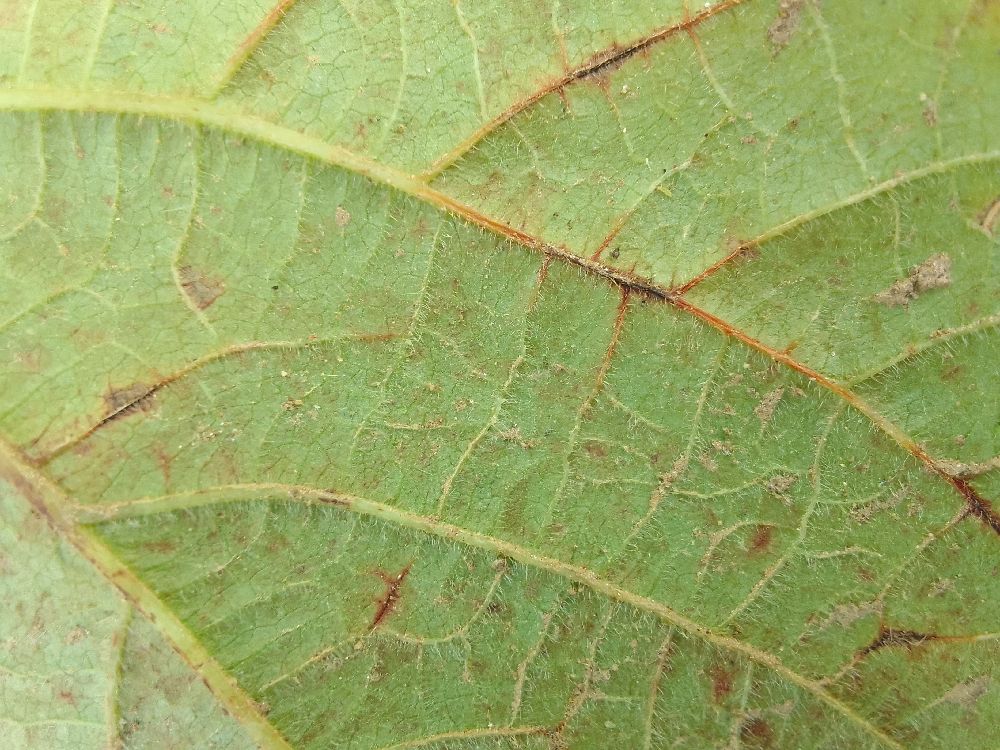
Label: anthracnose